Huamelulpan (archaeological site)

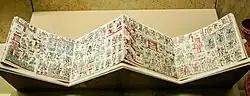
Codex Zouche-Nuttall, a prehispanic piece of Mixtec writing, now in the British Museum

The Mixtec are well known in the anthropological world for their Codices, or phonetic pictures in which they wrote their history and genealogies in deerskin in the "fold-book" form. The best known story of the Mixtec Codices is that of Lord Eight Deer, named after the day in which he was born, whose personal name is Jaguar Claw, and whose epic history is related in several codices, including the Codex Bodley and Codex Zouche-Nuttall. He successfully conquered and united most of the Mixteca region.